Atterbury Plot

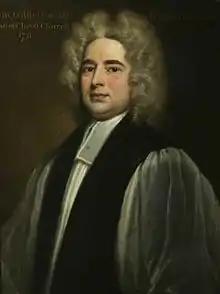
Francis Atterbury, the leader of the conspiracy

The Atterbury Plot was a conspiracy led by Francis Atterbury, Bishop of Rochester and Dean of Westminster, aimed at the restoration of the House of Stuart to the throne of Great Britain. It came some years after the unsuccessful Jacobite rising of 1715 and Jacobite rising of 1719, at a time when the Whig government of the new Hanoverian king was deeply unpopular.